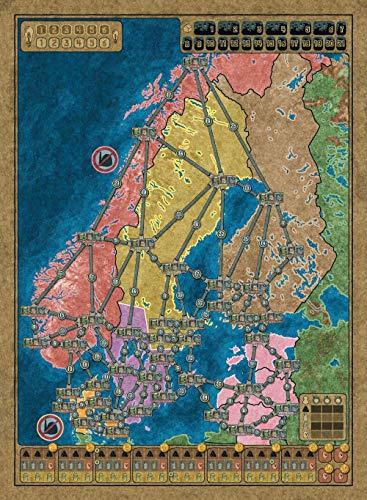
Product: Power Grid: Northern Europe/UK & Ireland Recharged
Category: Toys & Games | Games & Accessories | Board Games
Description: Power Grid: Northern Europe/United Kingdom and Ireland is a pair of expansions for power Grid that includes twelve new POWER plant cards exclusive for Northern Europe.
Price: $19.95
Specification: ProductDimensions:14.2x10.2x0.3inches|ItemWeight:1.15pounds|ShippingWeight:1.15pounds(Viewshippingratesandpolicies)|ASIN:B07Z9TWS7D|Itemmodelnumber:RIO575|Manufacturerrecommendedage:13yearsandup